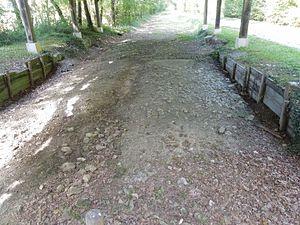
Cet article recense une sélection de voies romaines ou anciennes, hypothétiques ou avérées, entre les cités antiques de Mediolanum Santonum, et Vesunna, en France. Certaine sections de ces routes majeures ou secondaires sont mentionnées dans des documents écrits, comme la table de Peutinger. Exceptionnellement, elles sont confirmées par l'archéologie et l'épigraphie, et sont depuis le XVIIIᵉ siècle à l'origine de nombreuses conjectures.